Ketamine-assisted psychotherapy

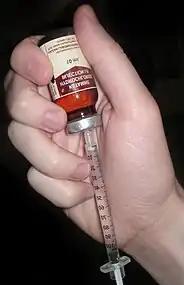
Example of a ketamine vial being used for injection. Ketamine was initially used as a veterinary anesthetic.

As of 2023, the World Health Organization reported 230 million people worldwide as having depression, or around 3.8% of the human population. The current therapy for depression includes, but is not limited to, psychotherapy, antidepressant medications, transcranial magnetic stimulation, electroconvulsive therapy, and lifestyle approaches. However, antidepressant treatment is heavily limited by its delayed onset of efficacy, with noticeable effects only appearing over a period of months. The Sequenced Treatment Alternatives to Relieve Depression Study (STAR*D) Trial also found that patients had low response rates to alternative compounds after the failure of the first antidepressant. Thus, interest sparked for a more rapid treatment option that could also be used as an adjunct to previous therapies in treatment-resistant depression. Ketamine's neuroplasticity-promoting effects appear to strengthen the cognitive restructuring that takes place through traditional psychotherapy, thereby leading to long-lasting behavioral change, making it a compound of recent interest.